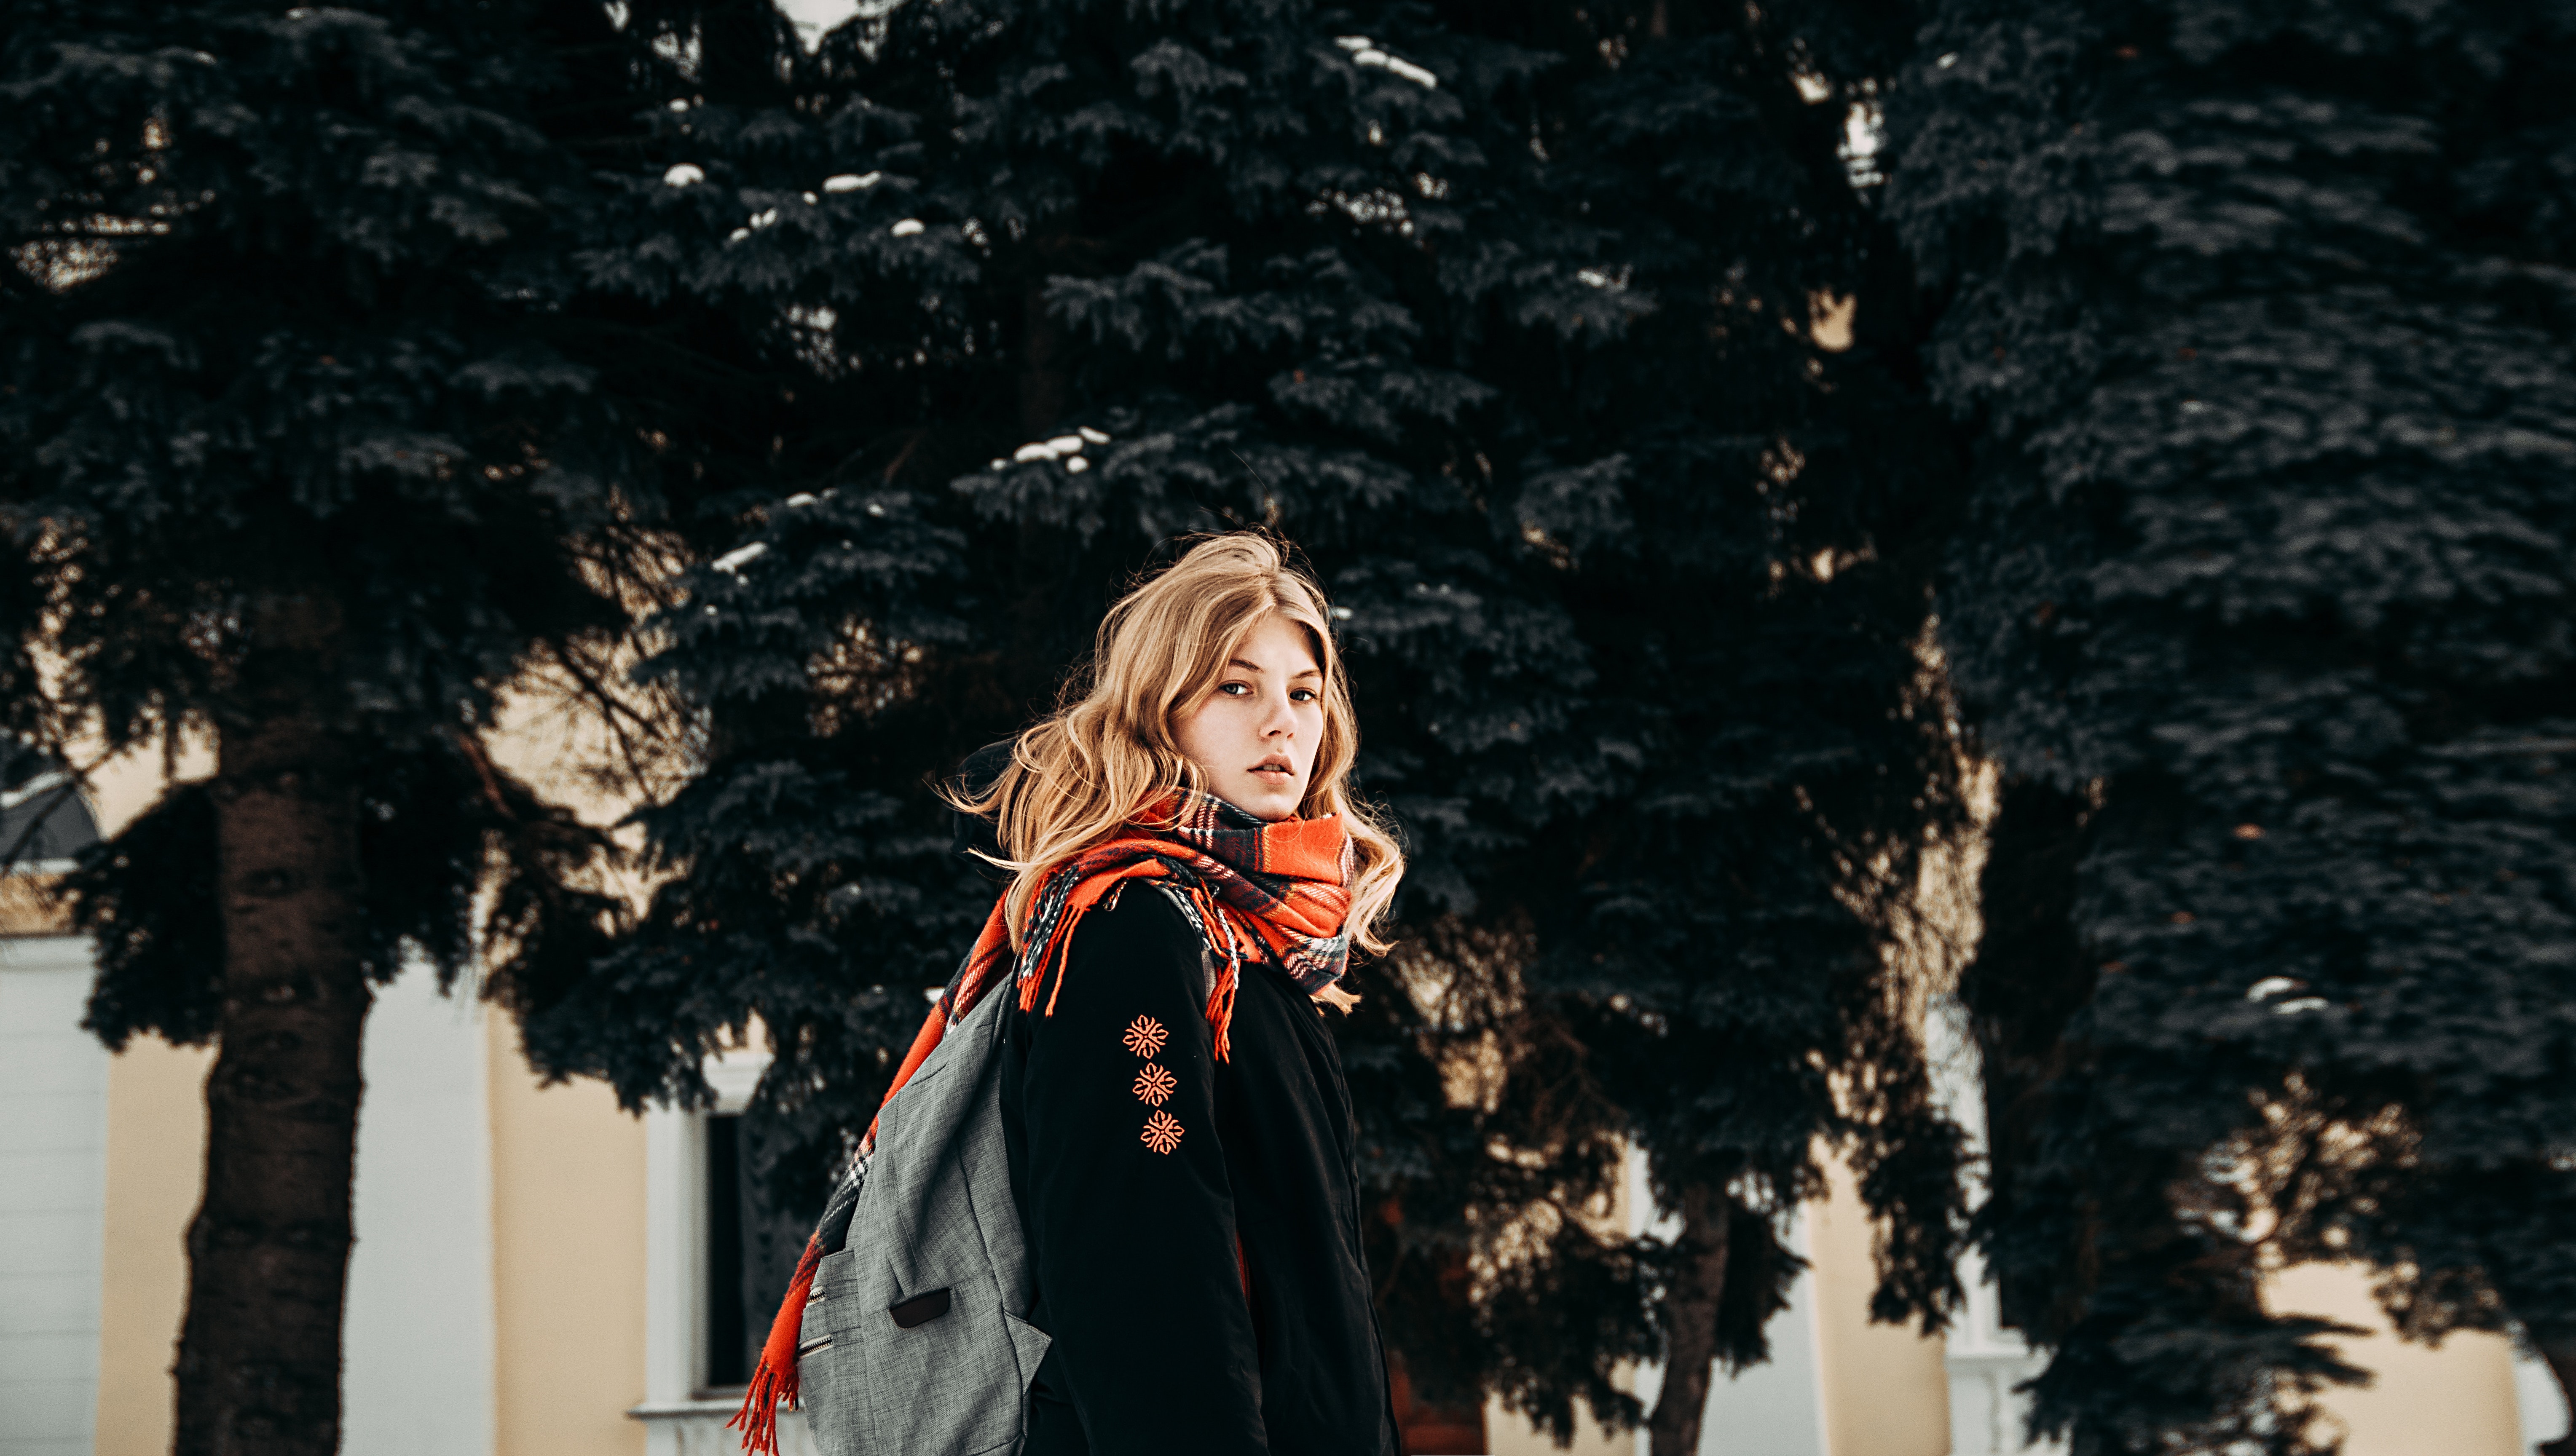
beauty, fashion, outerwear, tree, long hair, photography, cloak, winter, costume, street fashion